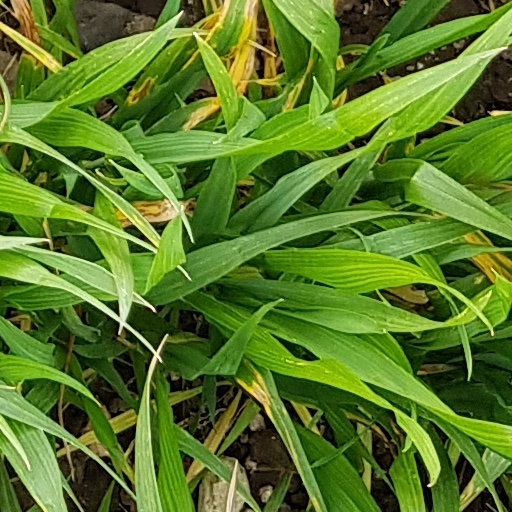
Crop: wheat